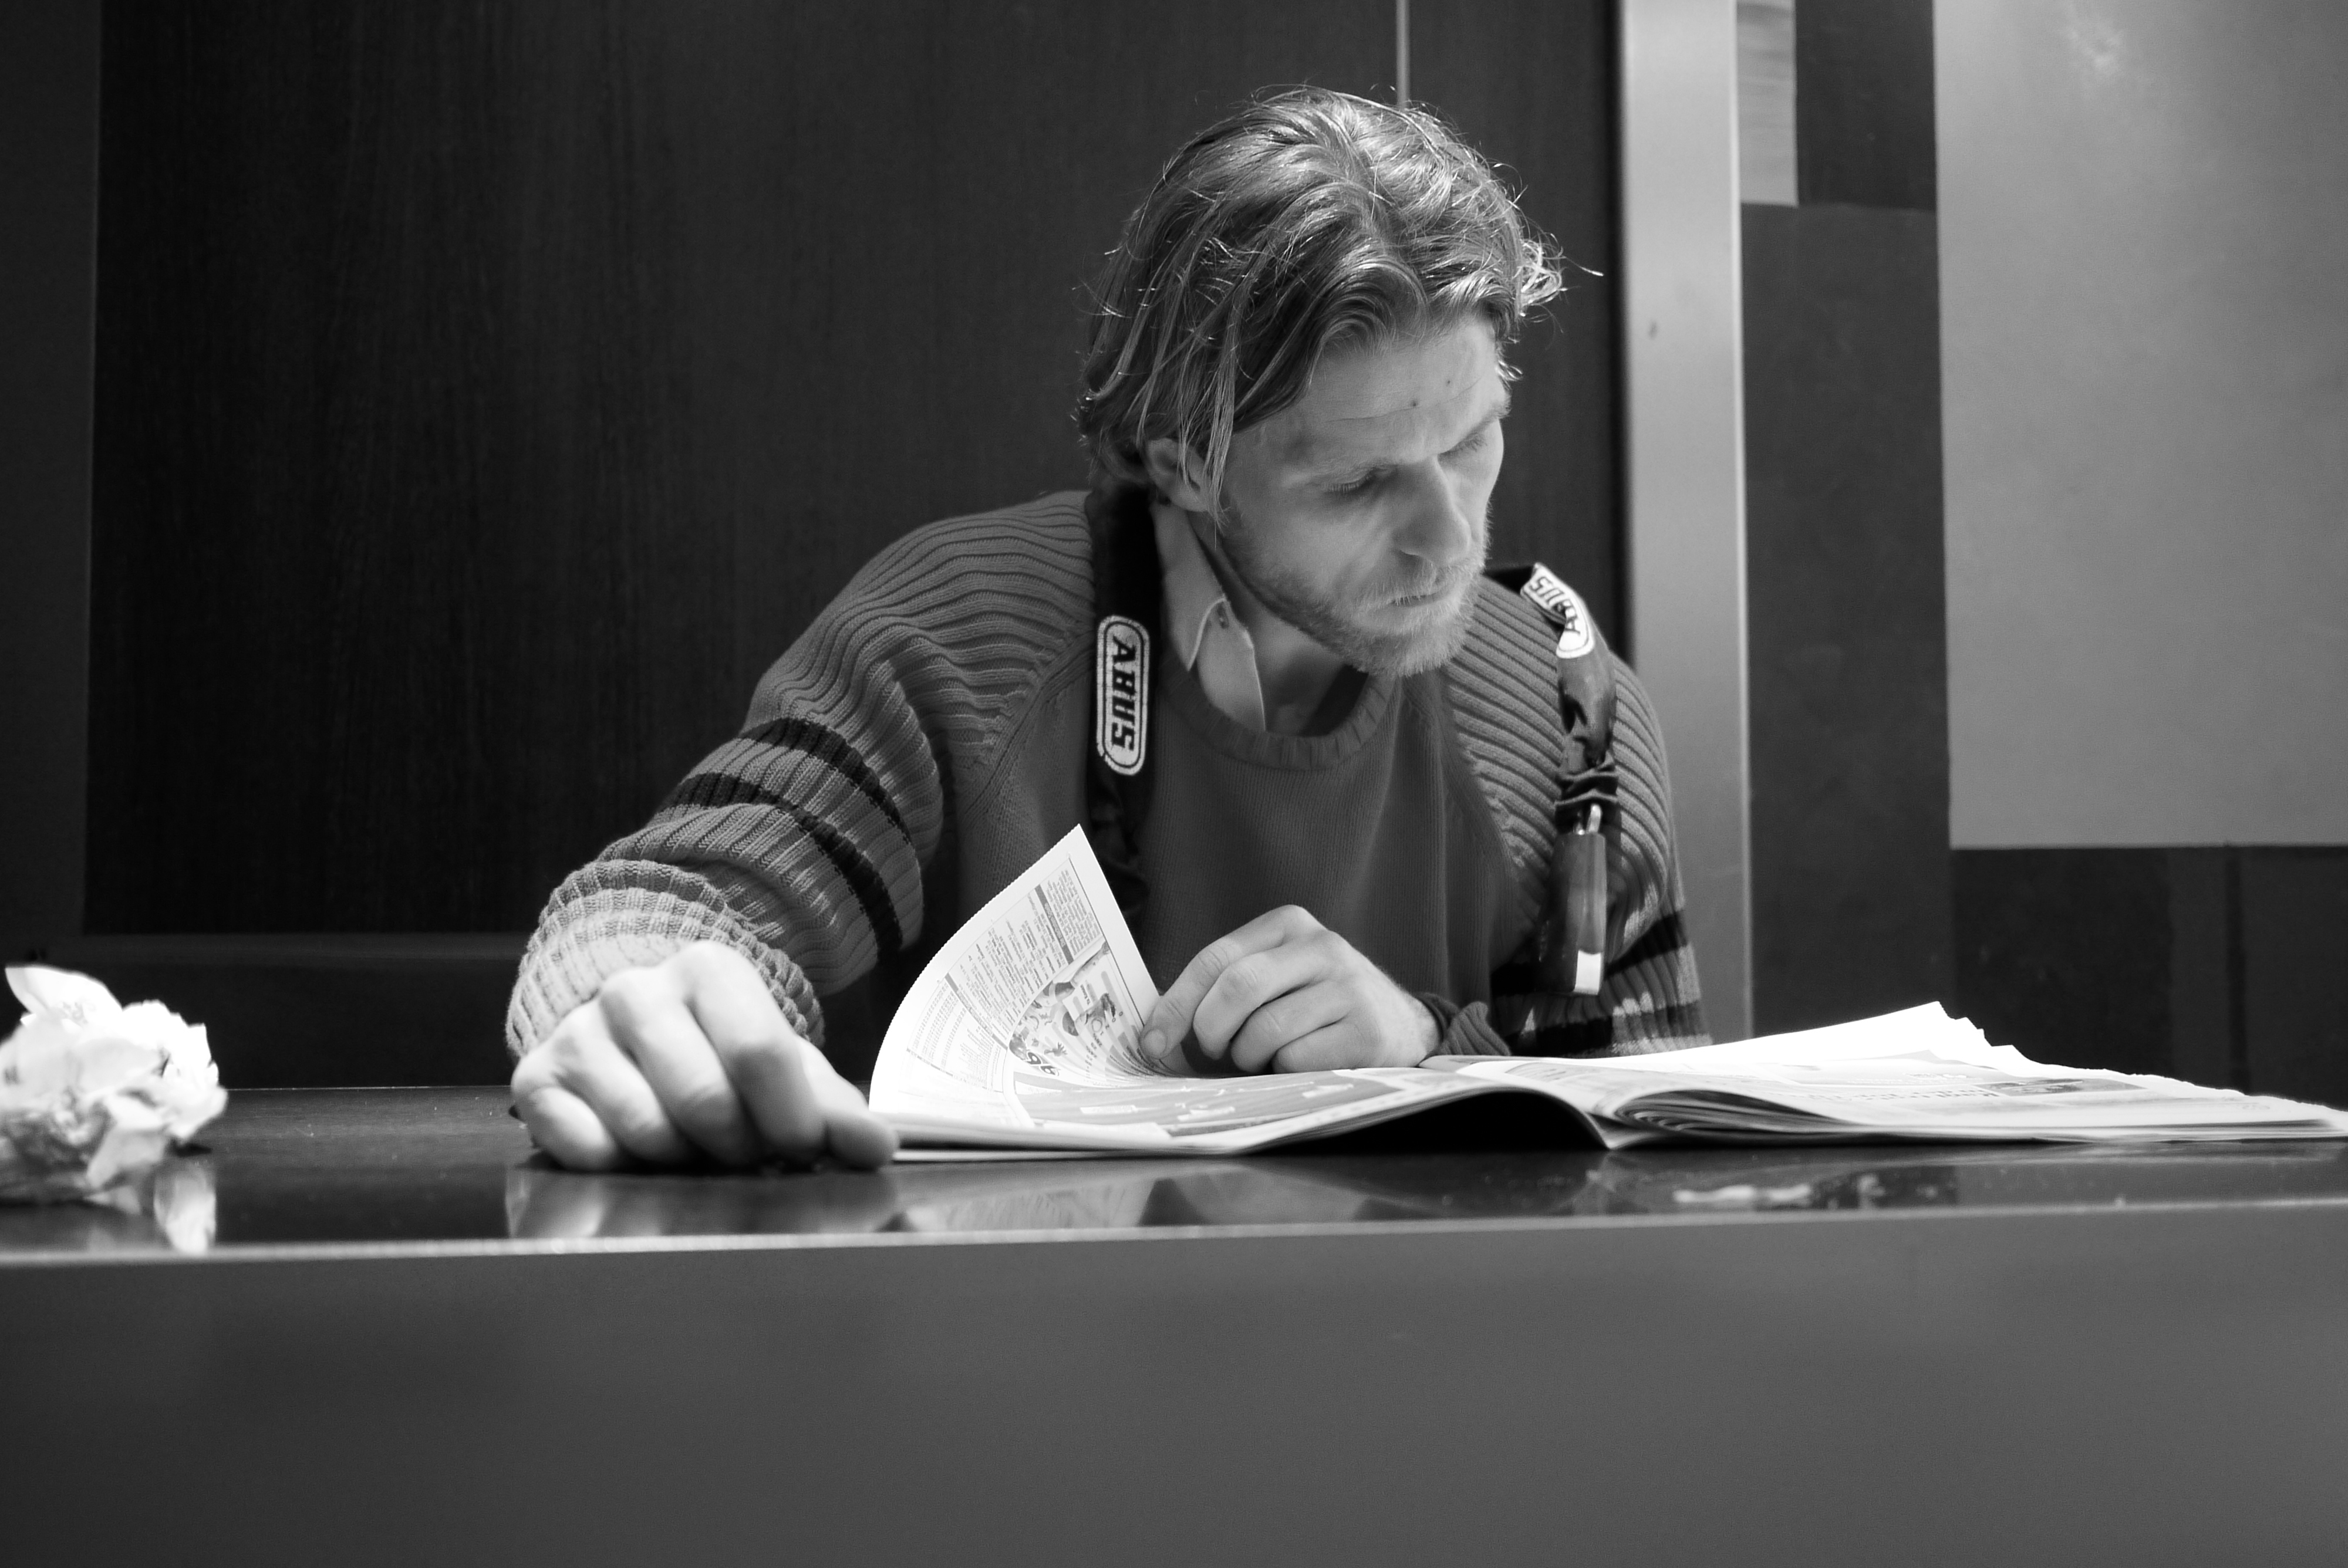
person, black and white, white, street, photography, ebook, sitting, training, black, monochrome, conversation, streetphotography, flickr, thomas, video, olympus, photograph, omd, fuji, leica, monochrom, leuthard, hcb, thomasleuthard, streettogs, monochrome photography, human positions